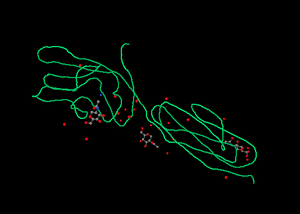
CD2 est une molécule d'adhésion cellulaire exprimée à la surface des lymphocytes T et des cellules NK. D'autres appellations furent précédemment utilisées pour CD2: antigène CD2, T11/Leu-5, LFA-2, LFA-3 receptor, erythrocyte receptor et Rosette receptor.